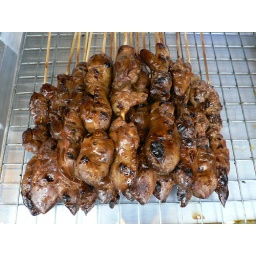
At a stall along the road of the nice clean and airy market in the suburbs of Bangkok